Darcy's law

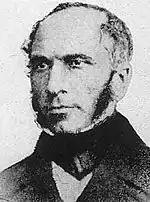
Henry Darcy

Darcy's law was first determined experimentally by Darcy, but has since been derived from the Navier–Stokes equations via homogenization methods. It is analogous to Fourier's law in the field of heat conduction, Ohm's law in the field of electrical networks, and Fick's law in diffusion theory.